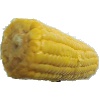
Label: Corn 1